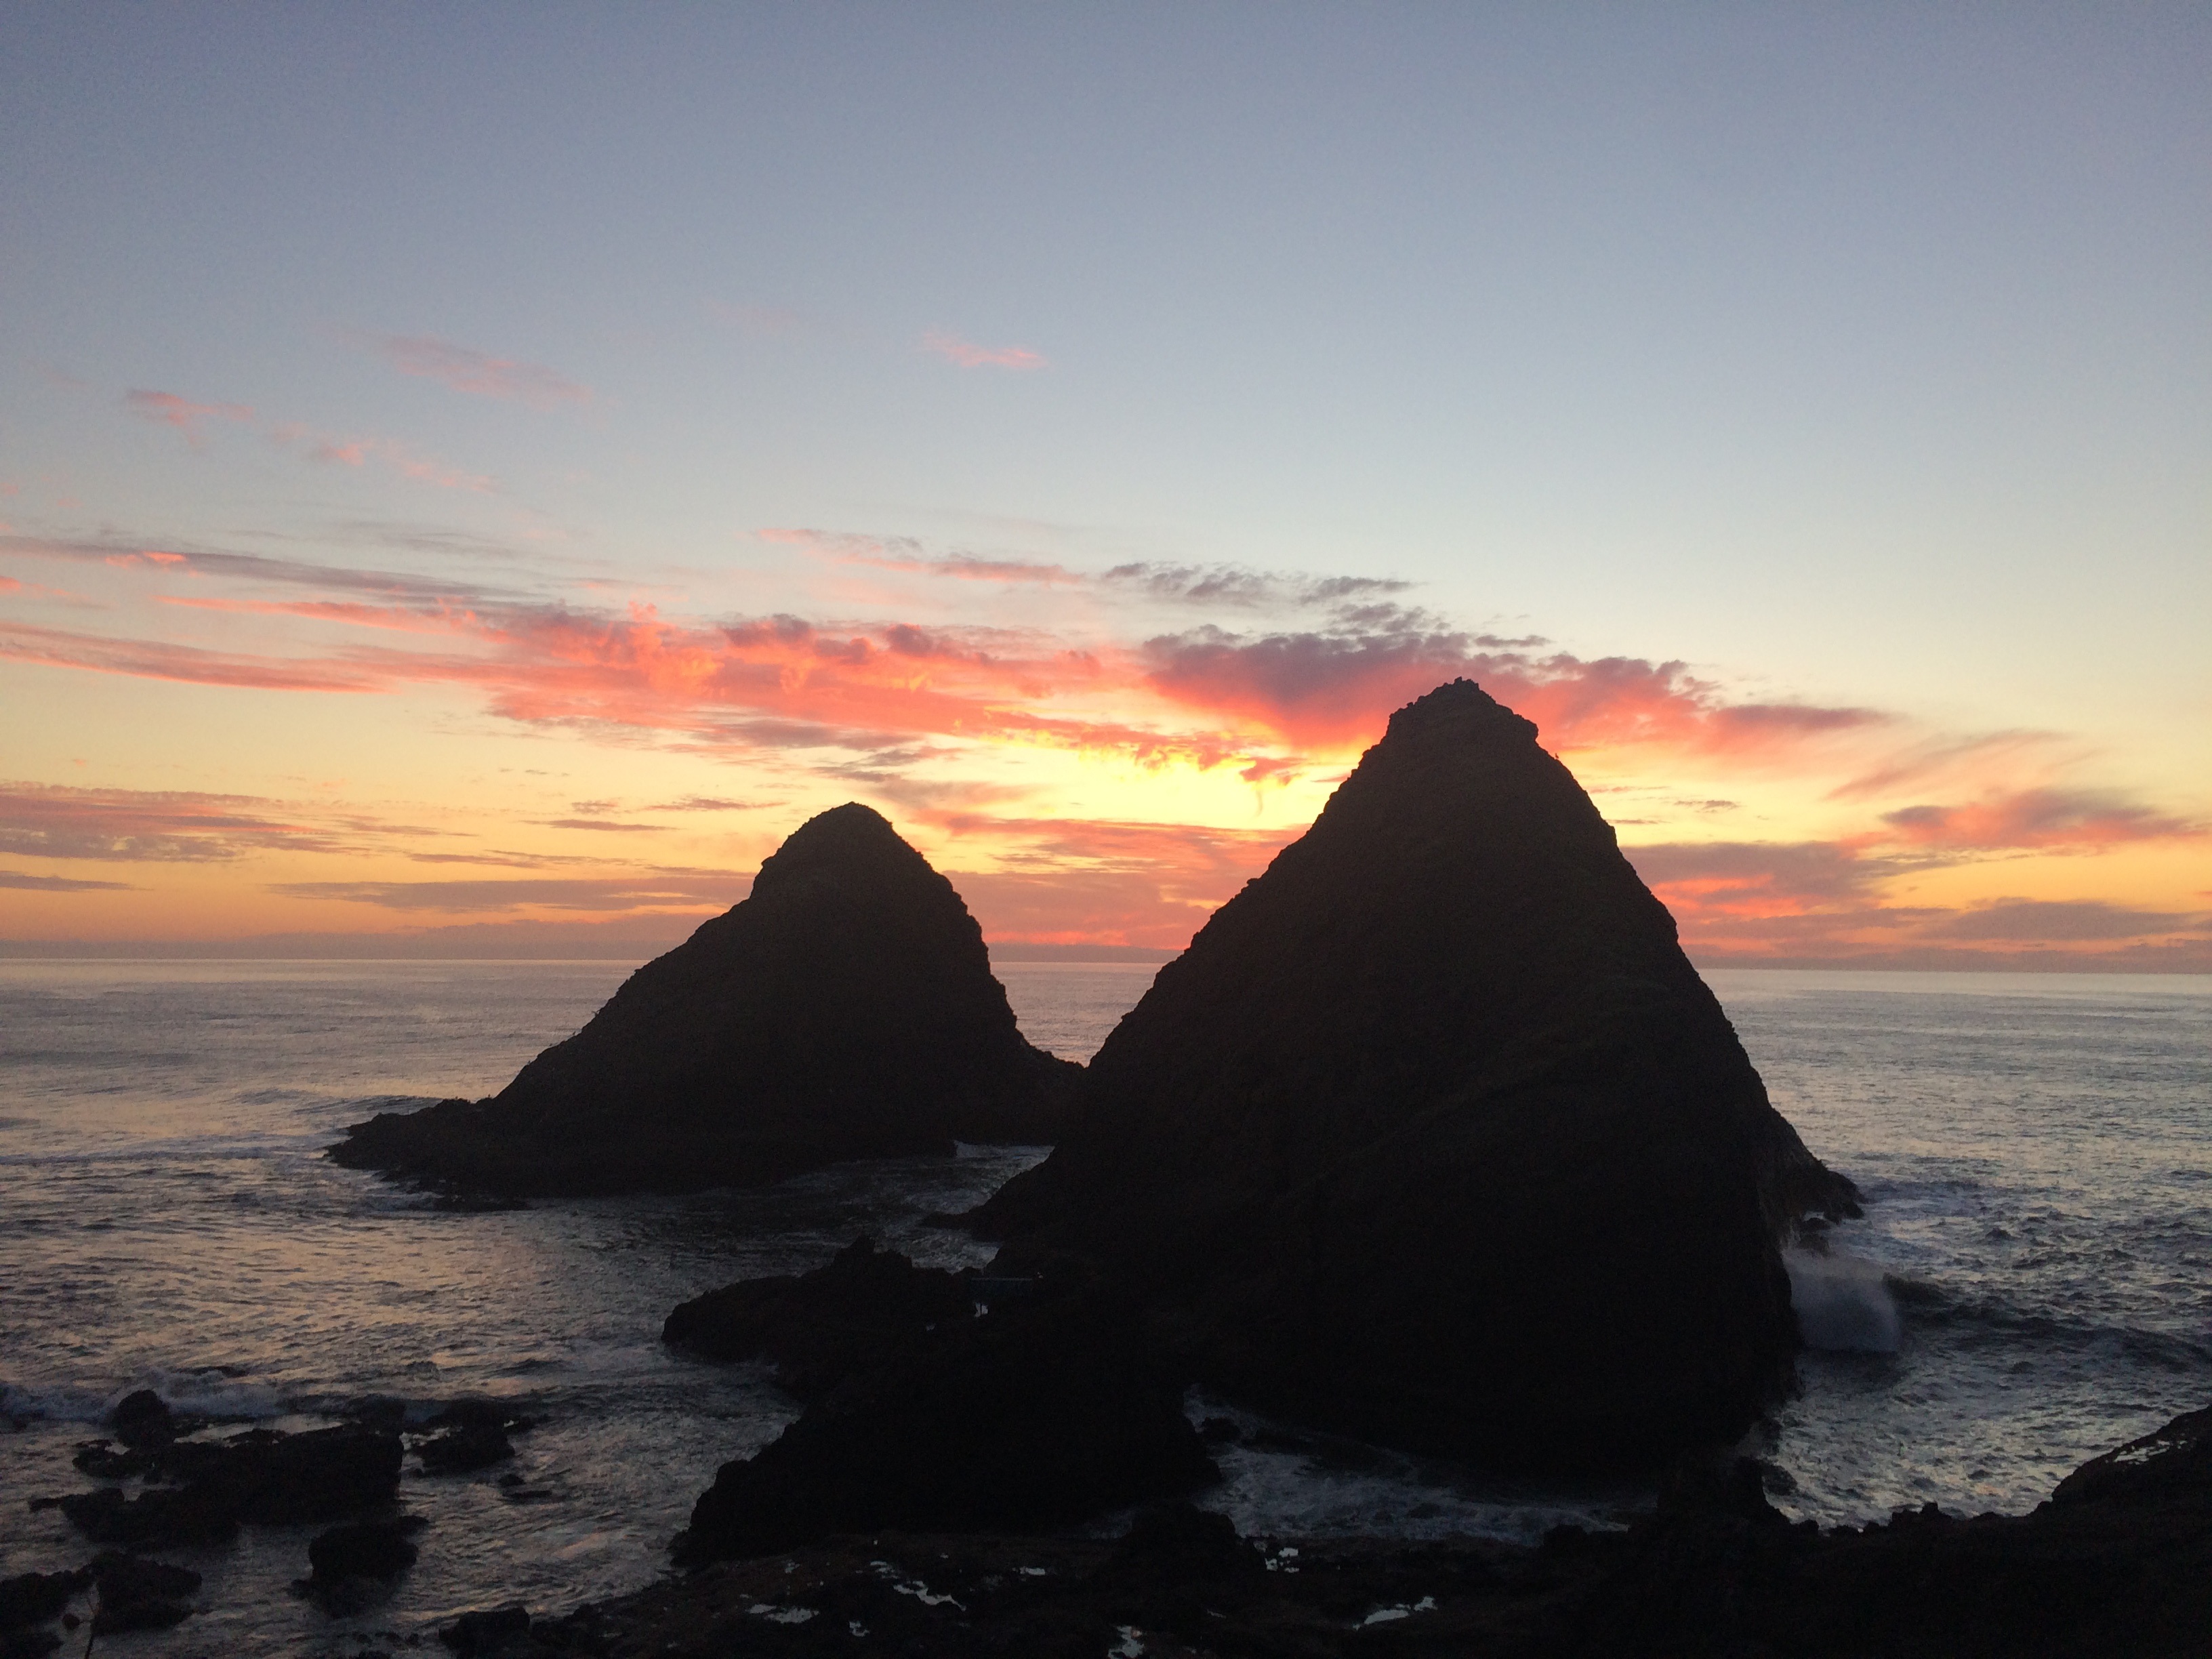
beach, landscape, sea, coast, water, nature, outdoor, sand, rock, ocean, horizon, cloud, sky, sunrise, sunset, morning, shore, wave, dawn, tide, travel, coastline, dusk, evening, scenic, seascape, usa, clouds, florence, pacific, formations, cape, oregon, afterglow, atmospheric phenomenon, wind wave